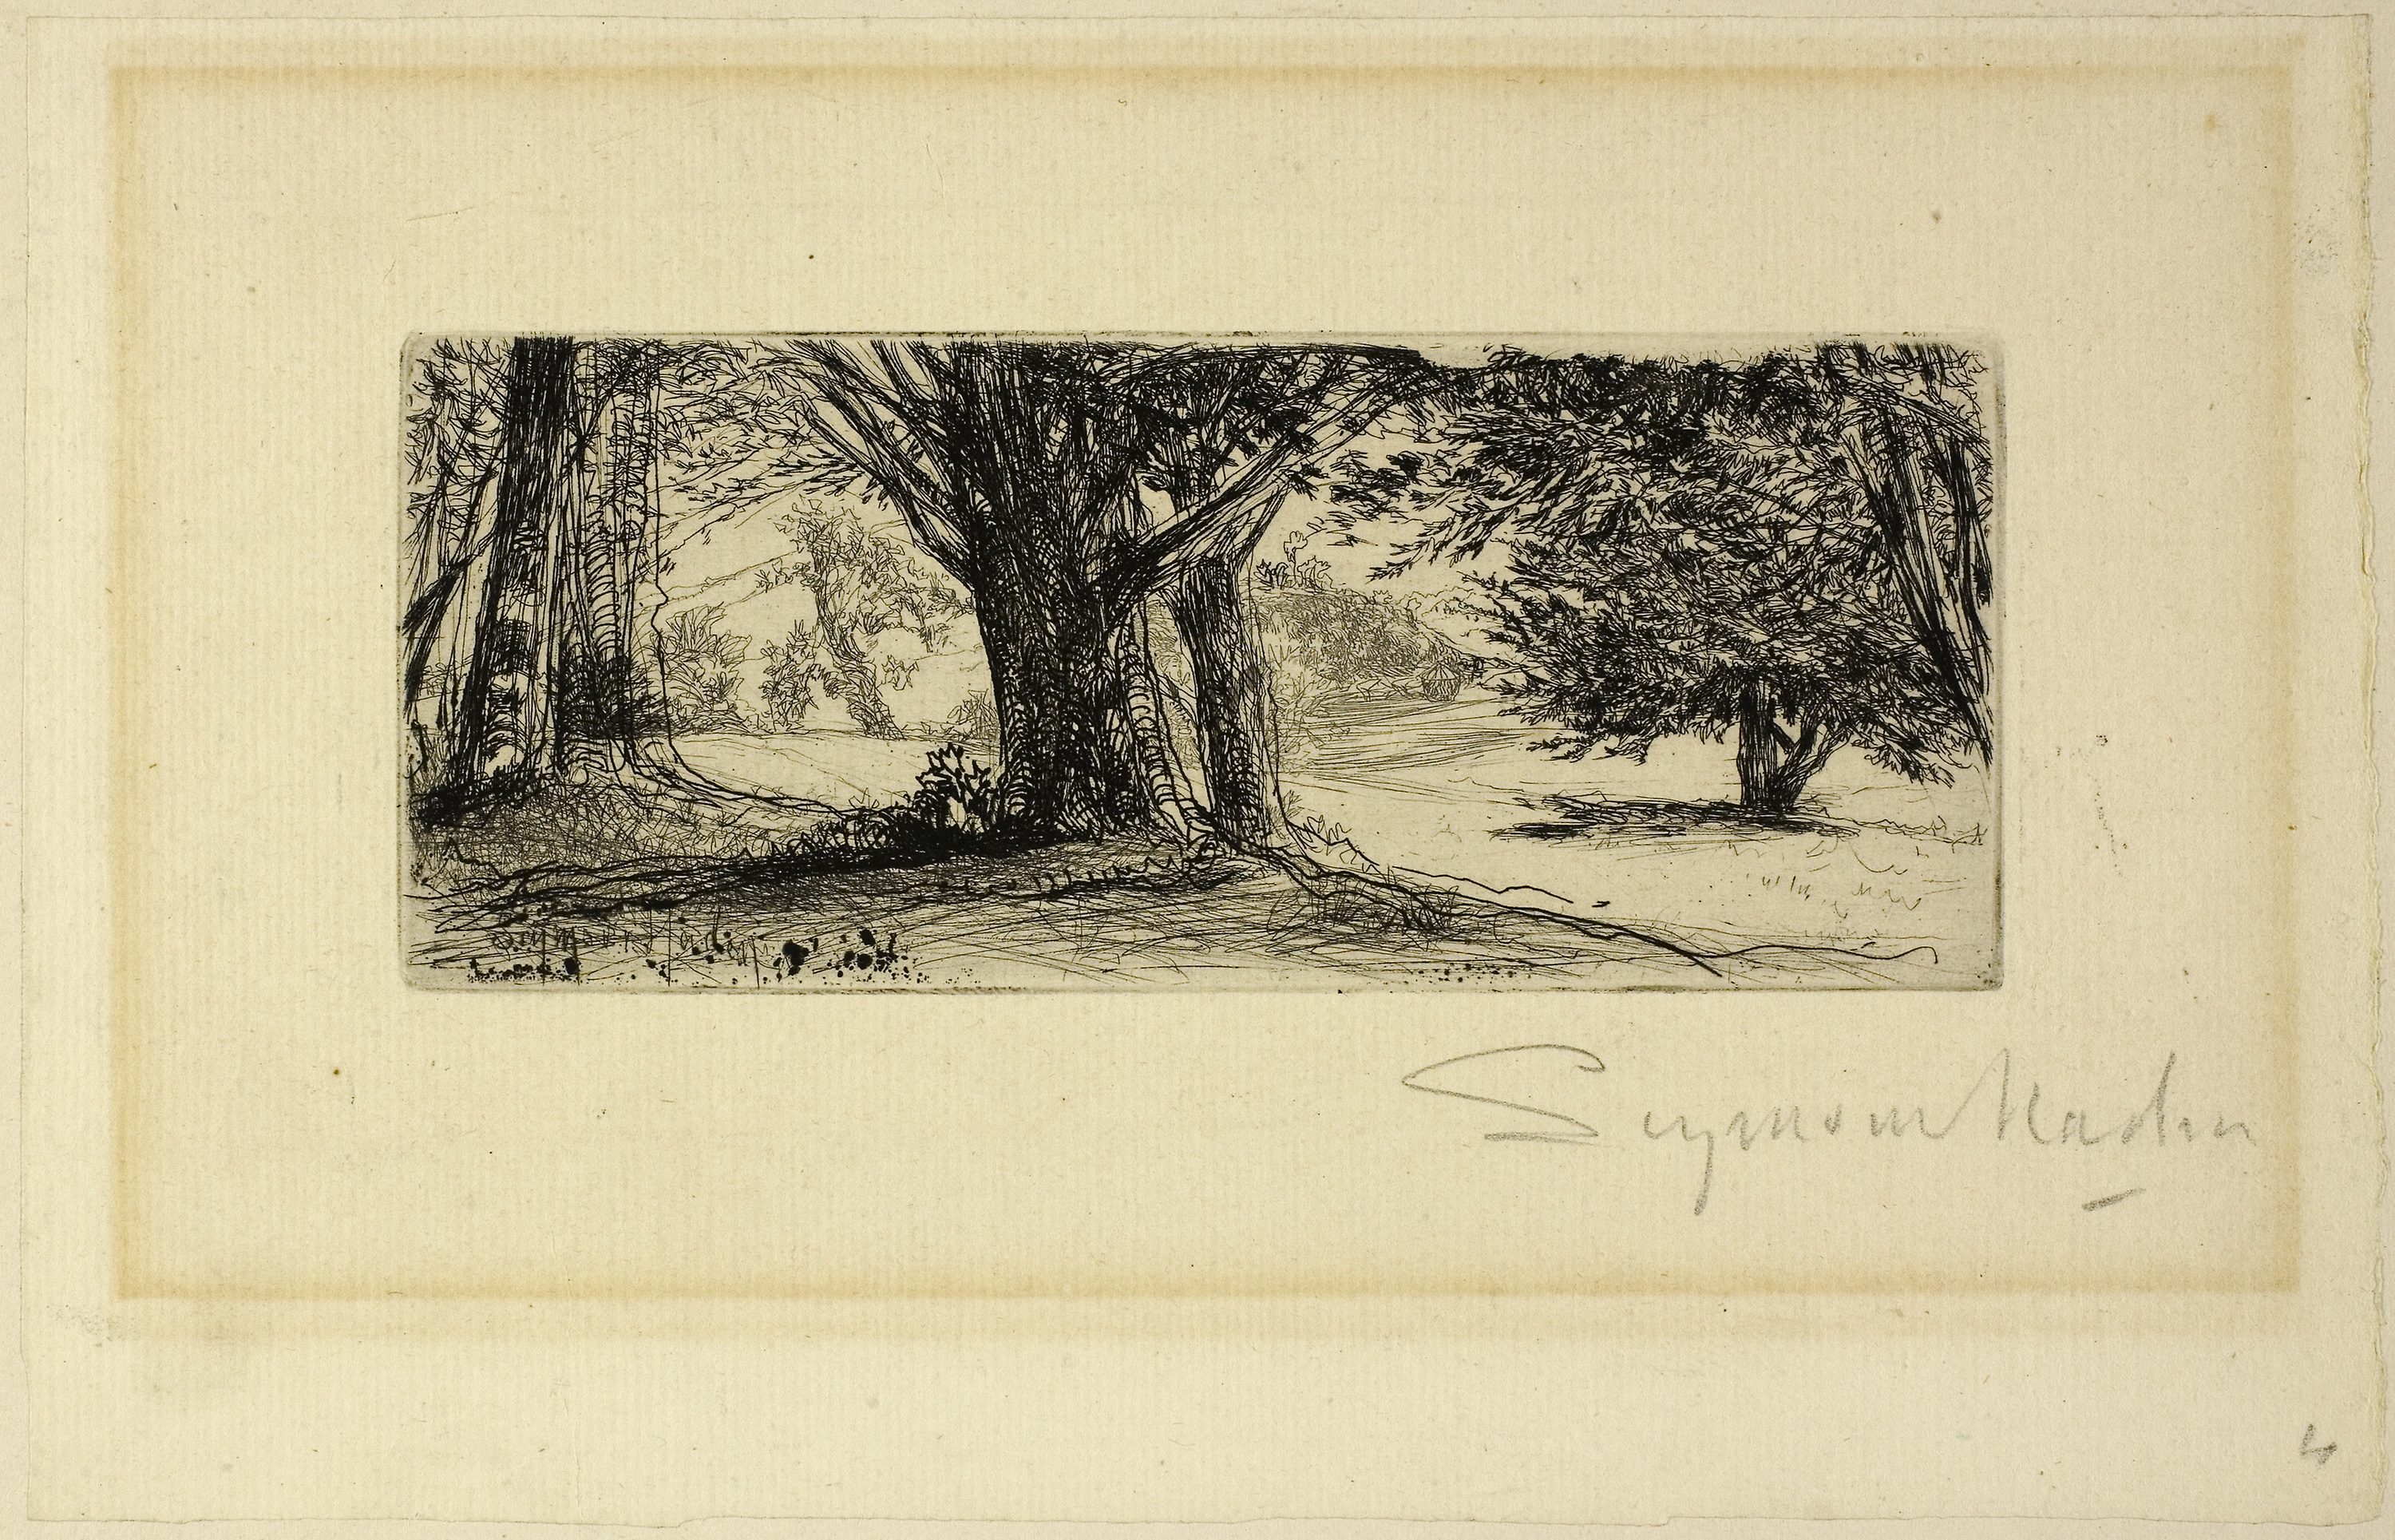
picture frame, art, painting, artwork, tree, drawing, visual arts, modern art, paint